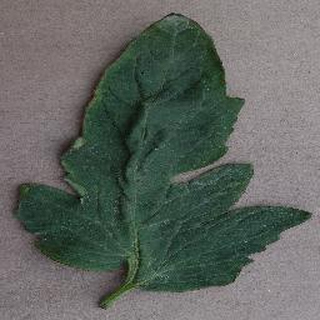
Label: tomato_bacterial_spot